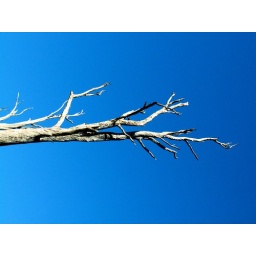
dead tree, turned on side against early morning blue sky